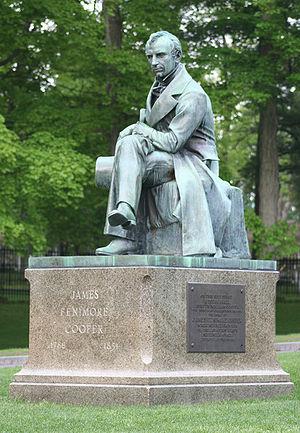
James Fenimore Cooper, né le 15 septembre 1789 à Burlington, dans le New Jersey, et mort le 14 septembre 1851 à Cooperstown, dans l'État de New York, est un écrivain américain. Il est notamment l'auteur du roman Le Dernier des Mohicans.